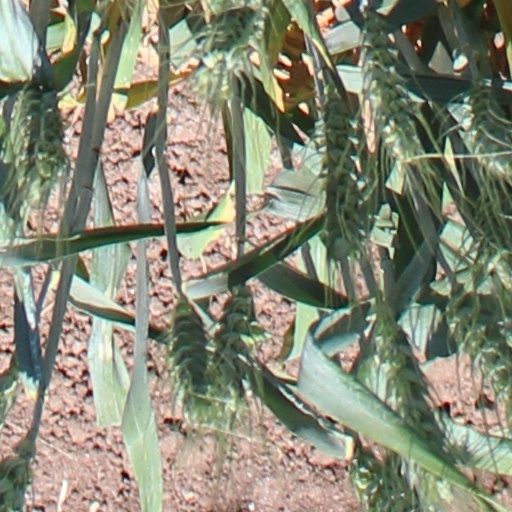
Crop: wheat